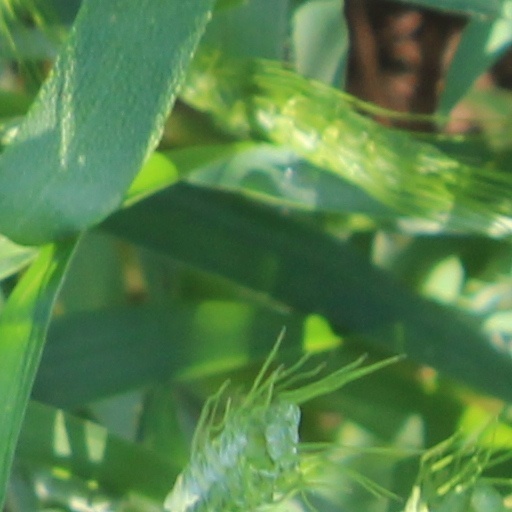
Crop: wheat